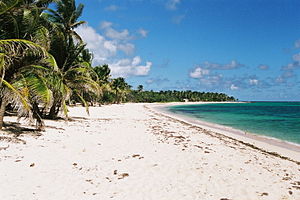
Guadeloupe
Marie-Galante, Ø
Guadeloupe er et fransk oversøisk departement i Caribien bestående